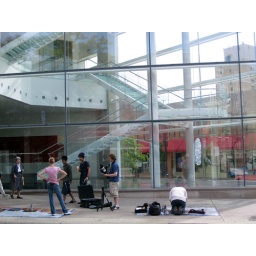
the girl in the pink is selling the art the the guy in the white is creating